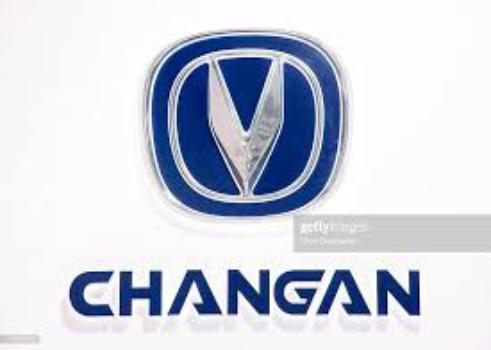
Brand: chang'an-3
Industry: Transportation